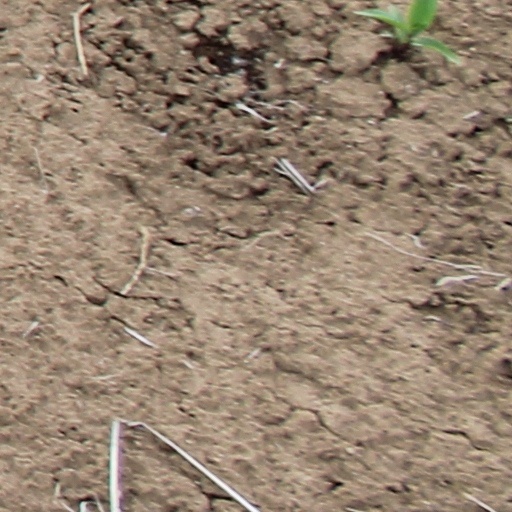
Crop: wheat